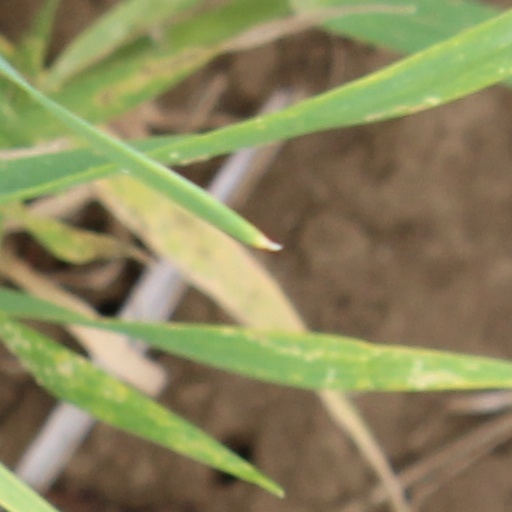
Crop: wheat